Clovis North High School

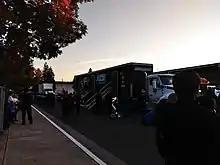
Clovis North Marching Band and Color Guard unloading instruments and equipment prepare for competition in the 2018 Golden State Tournament of Bands at Clovis, CA.

The Clovis North Educational Music Department consists of a variety of performing experiences for students at all grade and ability levels including: an award-winning Marching Band, two high school Concert Bands at the beginning and advanced levels, a high school String Ensemble, Symphony Orchestra that includes students in grades 7 – 12, two Jazz Ensembles at the beginning and advanced levels, three middle school Concert Bands at the beginning, intermediate, and advanced levels, three middle school String Ensembles, Winter Percussion Ensembles, Winter Color Guard, Chamber Ensembles, and award-winning Choir Ensembles.